Huna people

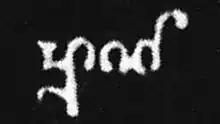
The Indian word "Huna" (14px14px "Hūṇā") in line 12 (Verse 16) of the Rīsthal inscription, 6th century CE.

Chinese sources link the Central Asian tribes comprising the Hunas to both the Xiongnu of north east Asia and the Huns who later invaded and settled in Europe. Similarly, Gerald Larson suggests that the Hunas were a Turkic-Mongolic grouping from Central Asia. The works of Ptolemy (2nd century) are among the first European texts to mention the Huns, followed by the texts by Marcellinus and Priscus. They too suggest that the Huns were an inner Asian people.